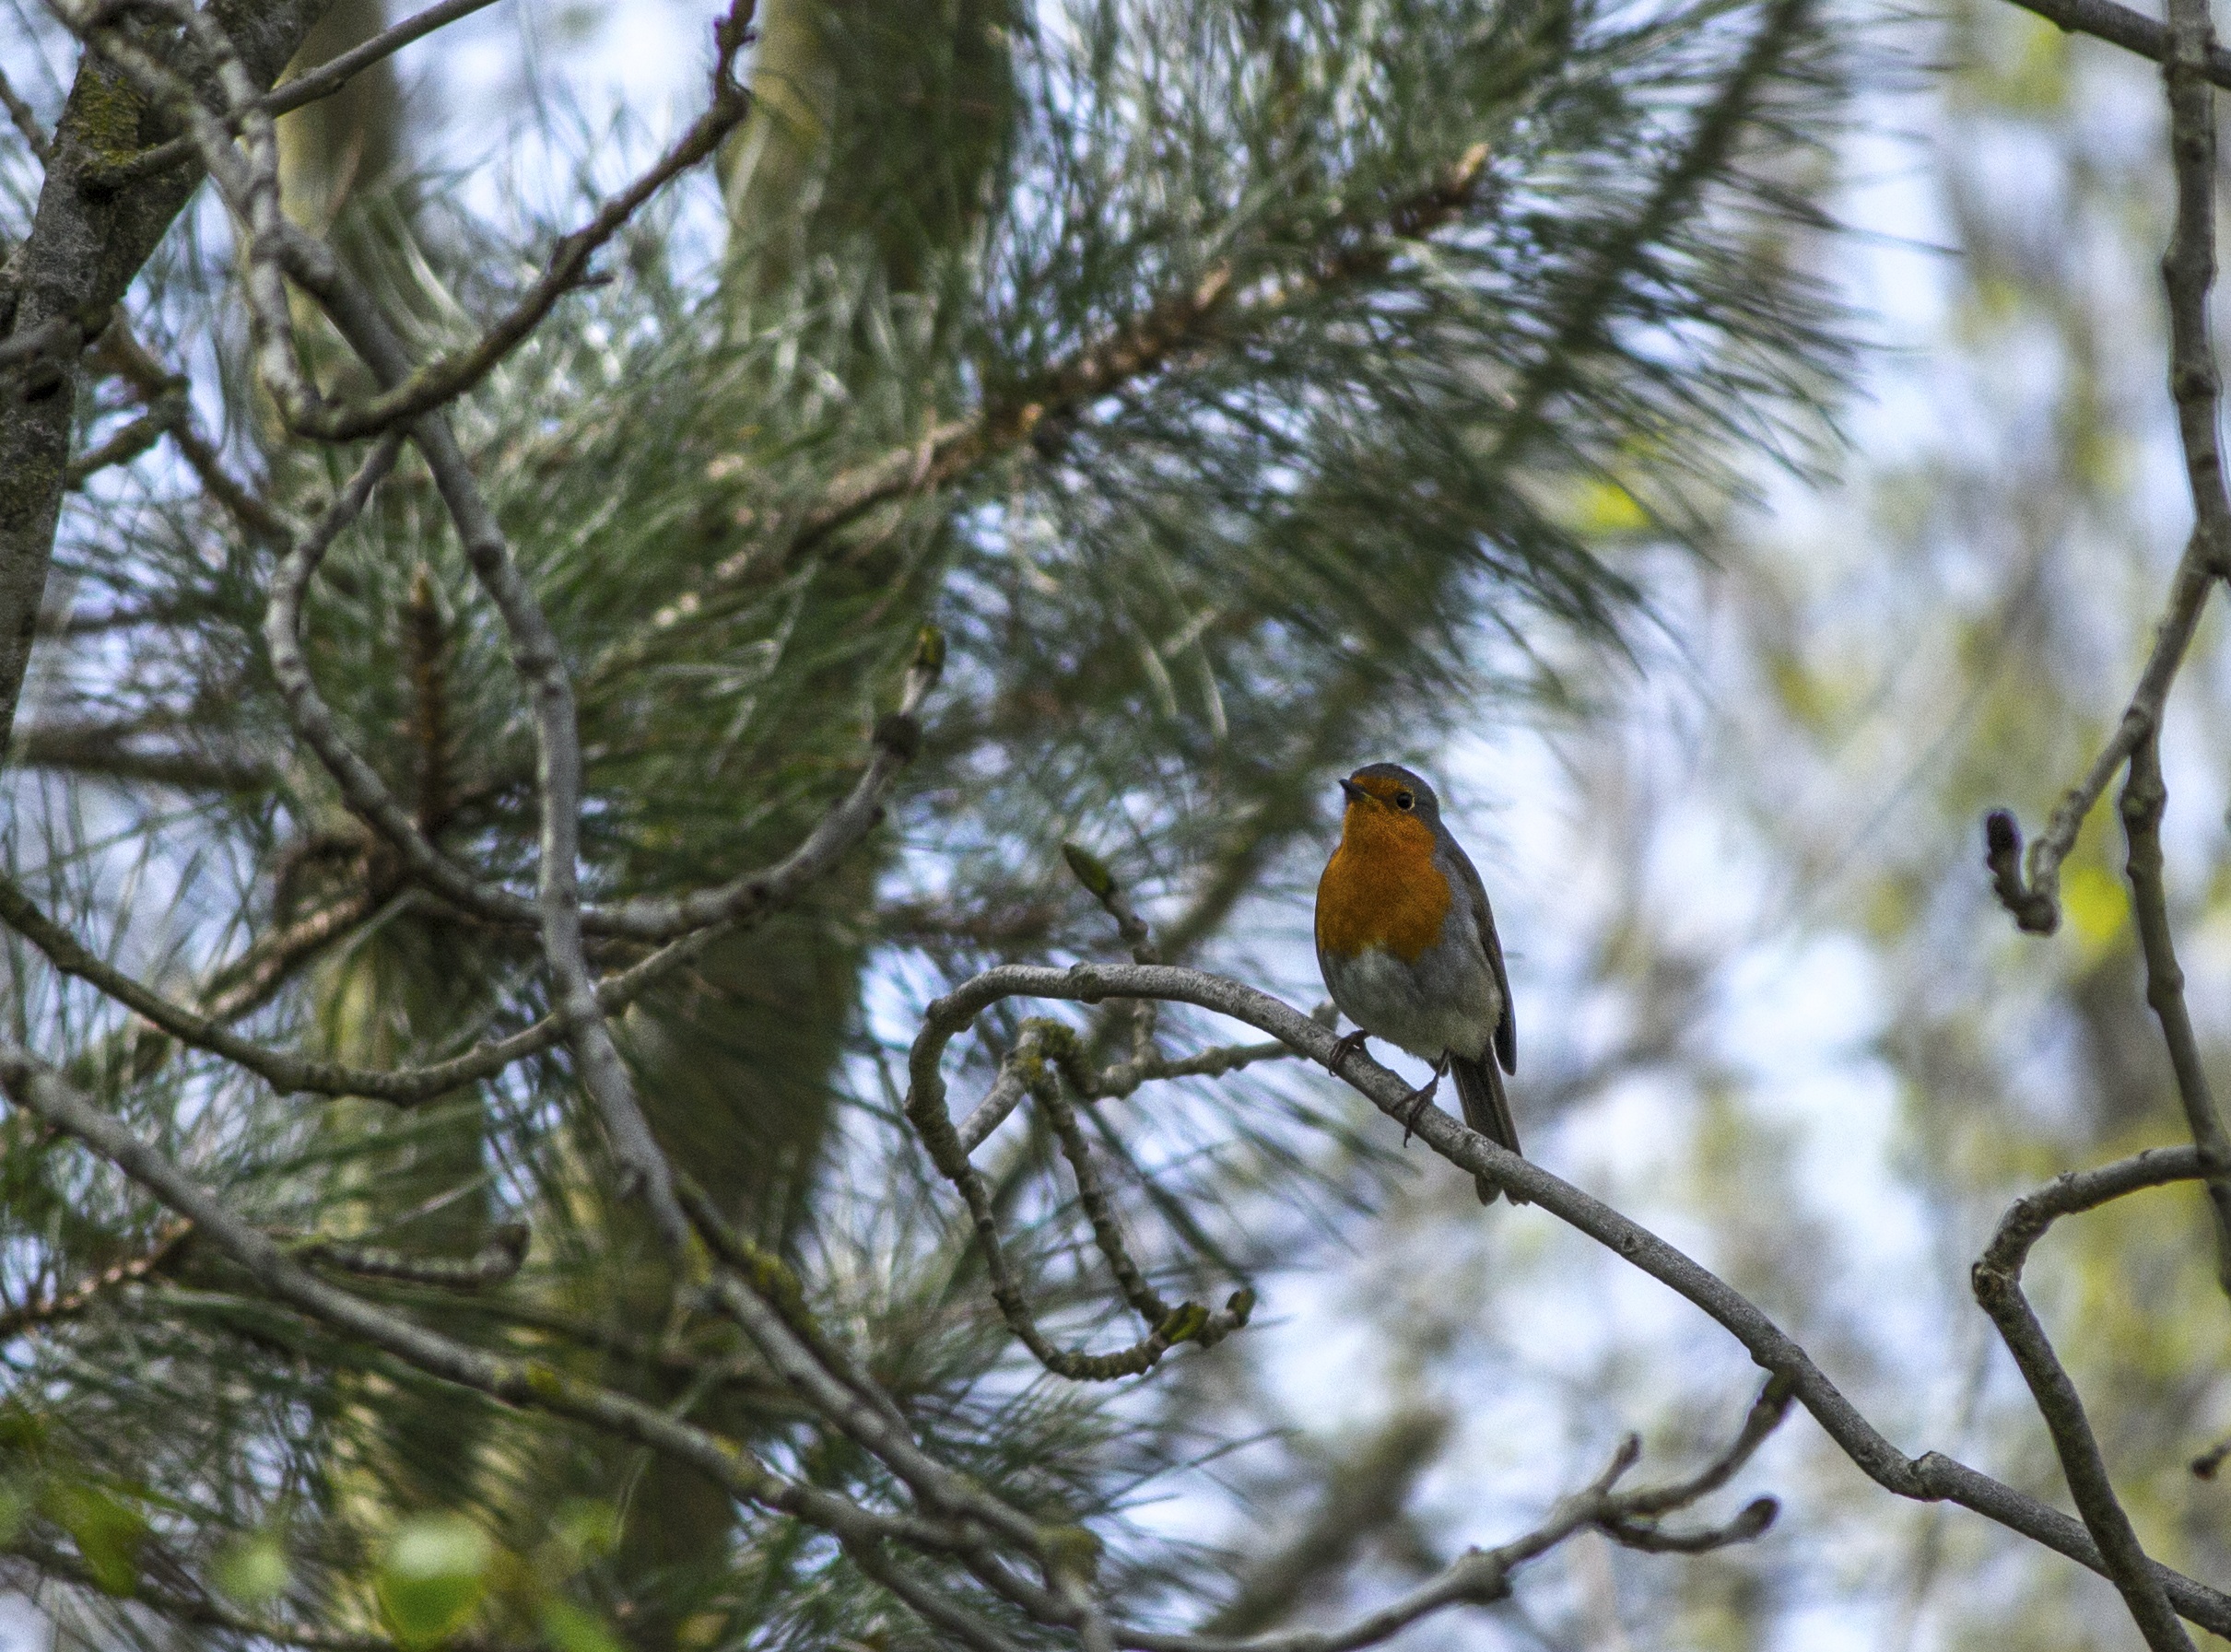
tree, nature, branch, bird, flower, animal, wildlife, wild, red, small, garden, robin, fauna, single, vertebrate, breast, old world flycatcher, perching bird, european robin